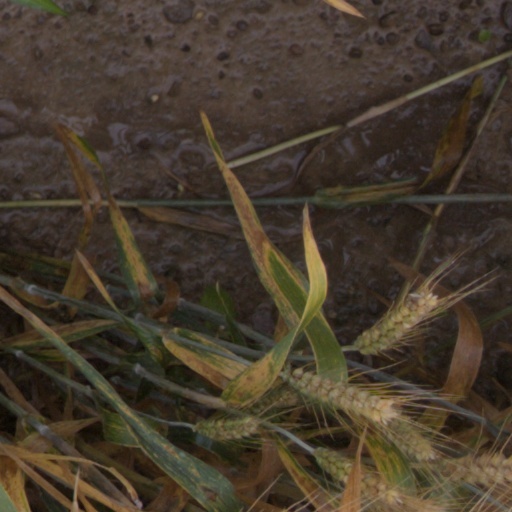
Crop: wheat